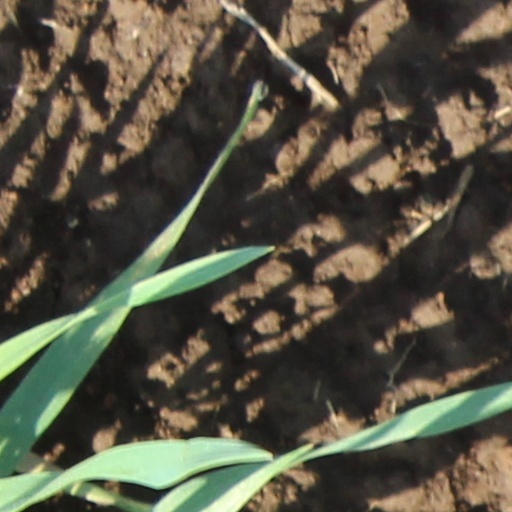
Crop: wheat